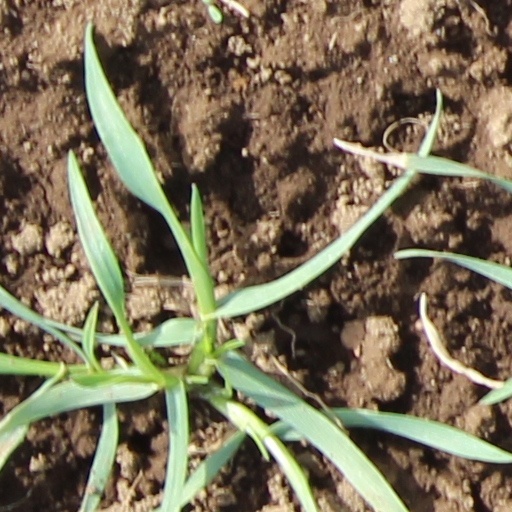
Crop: wheat